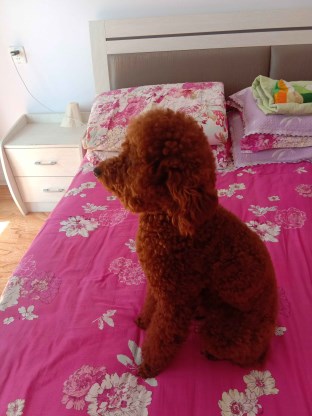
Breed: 7449-n000128-teddy